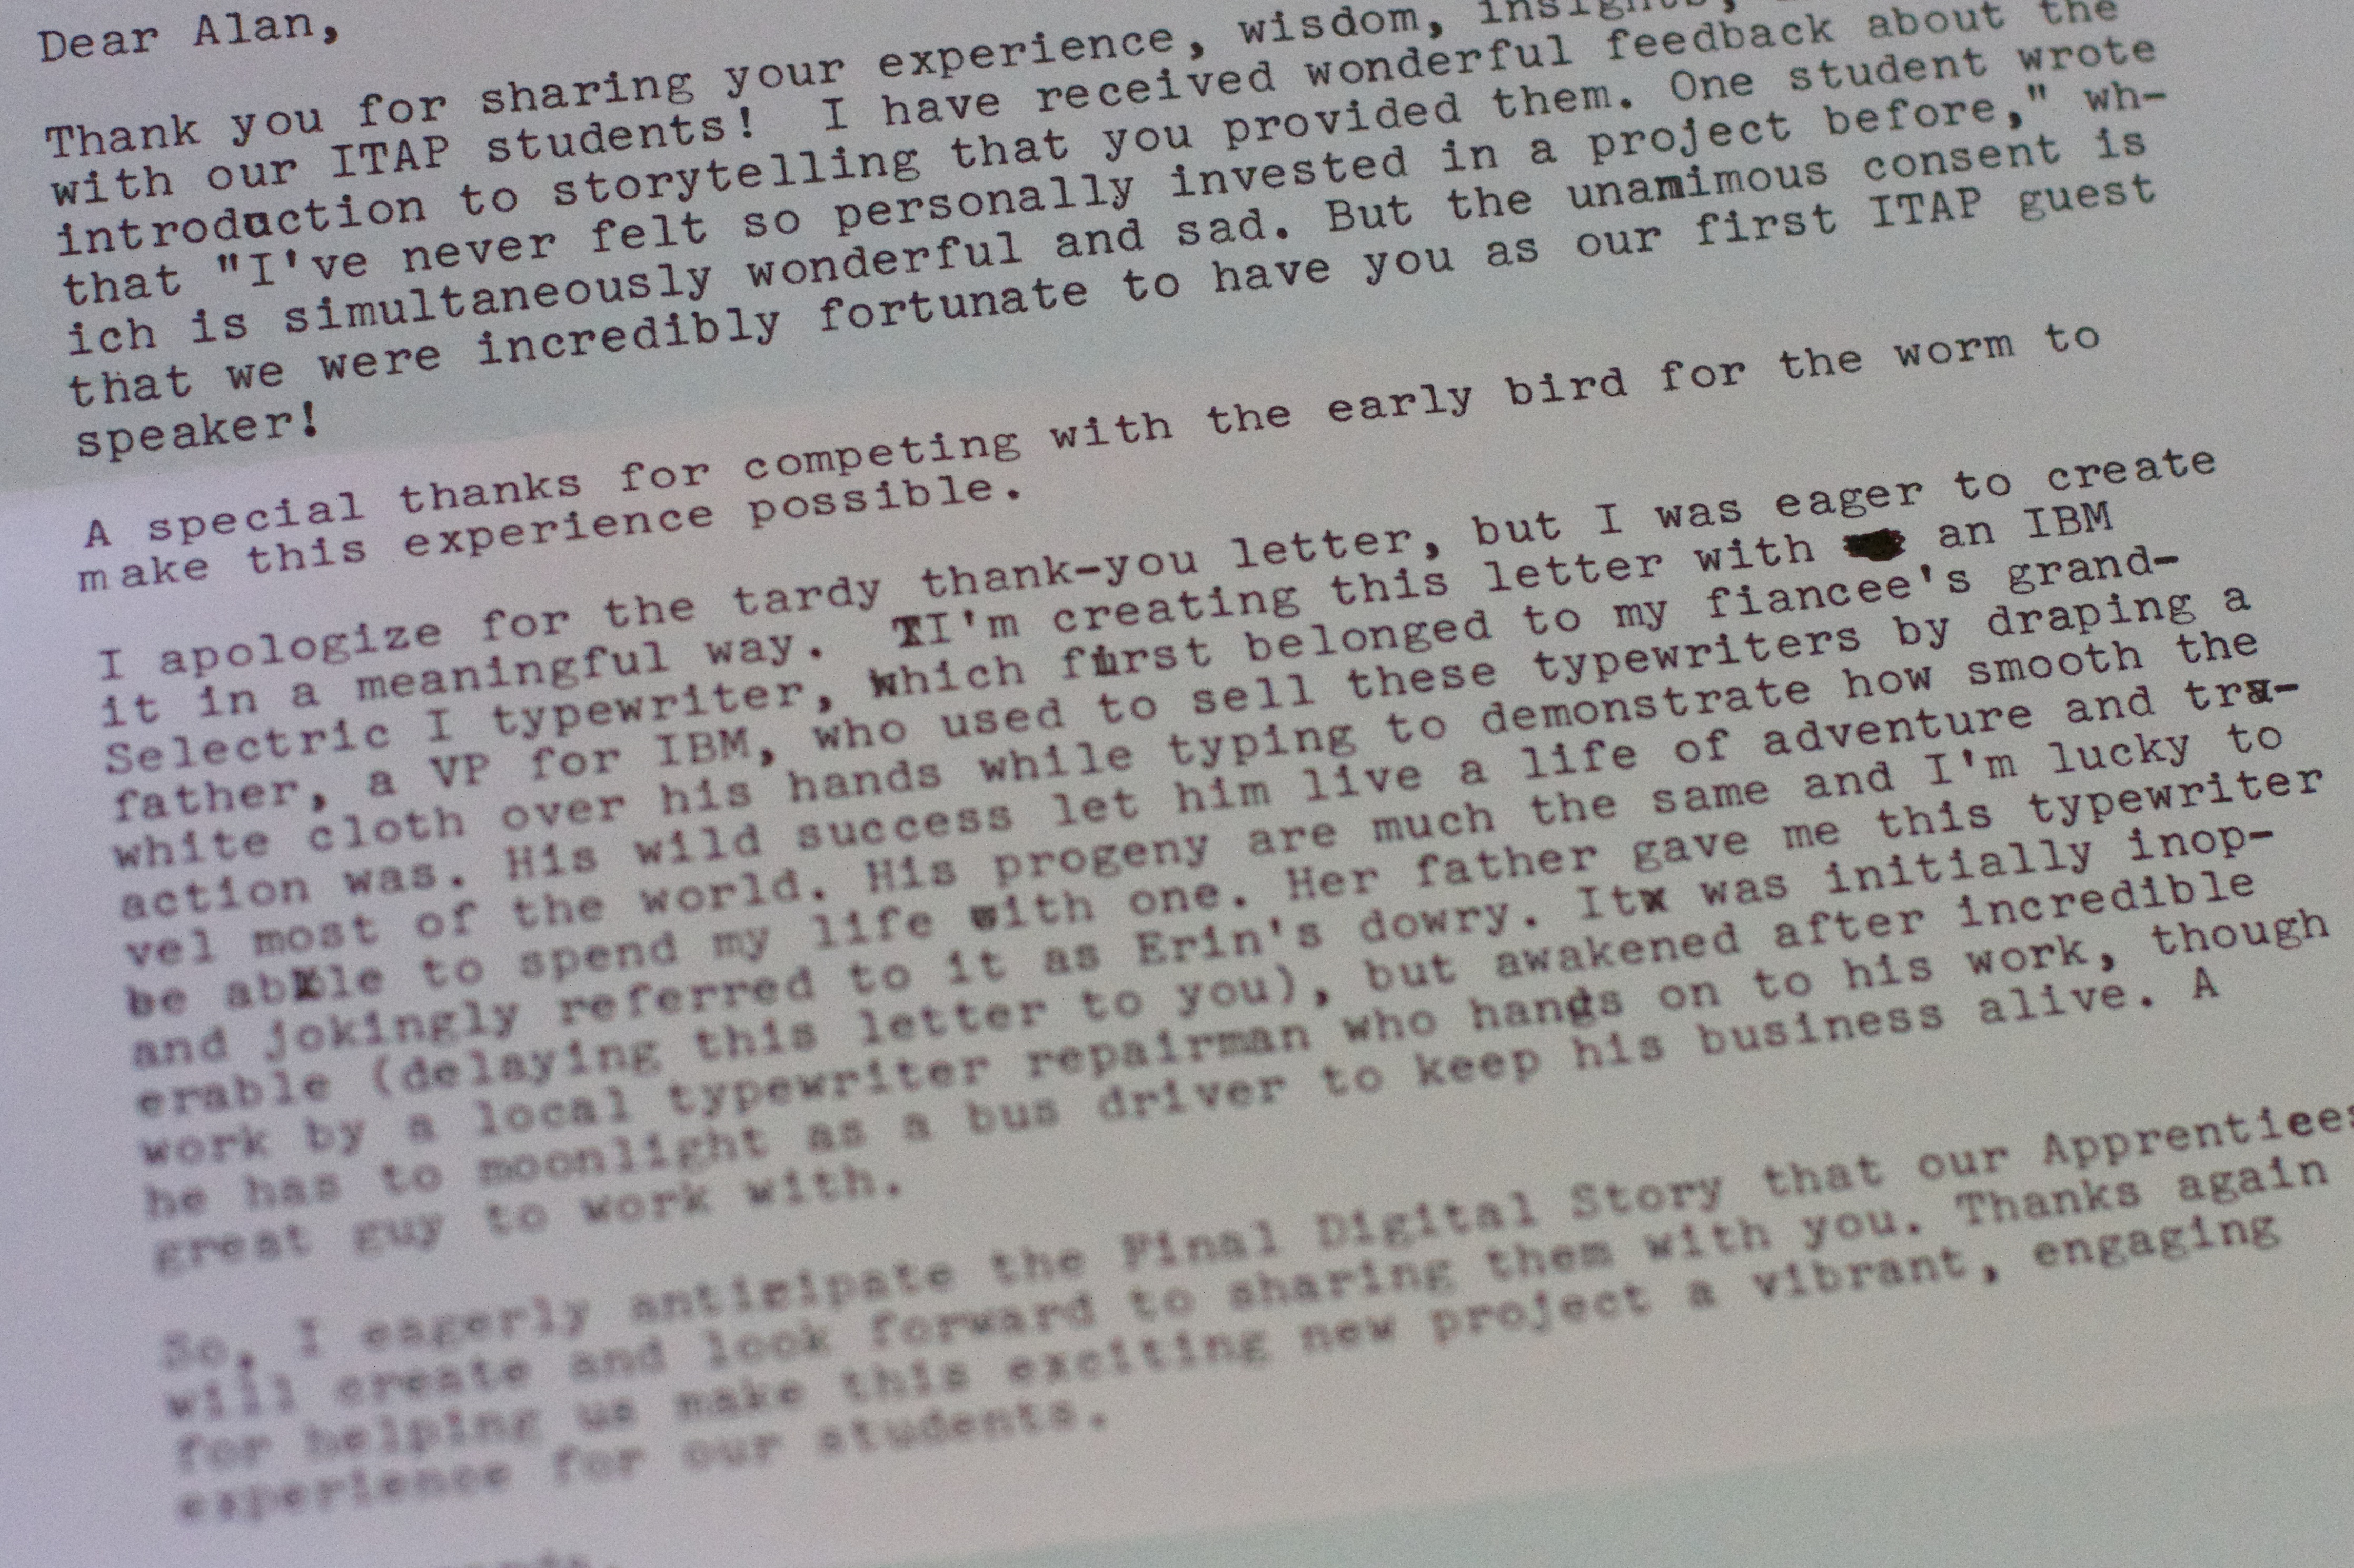
writing, text, document